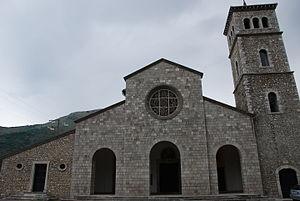
Cette liste recense les basiliques de la Campanie, Italie.